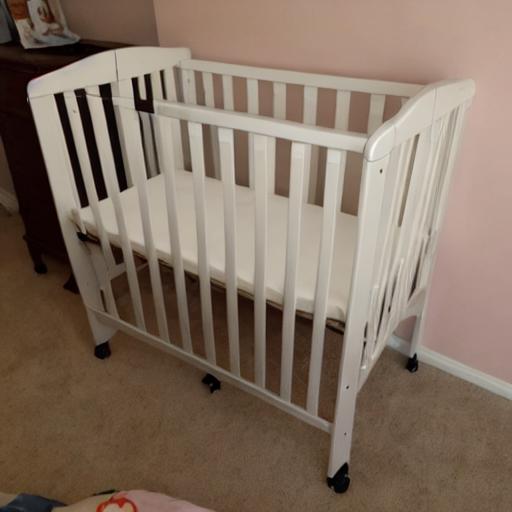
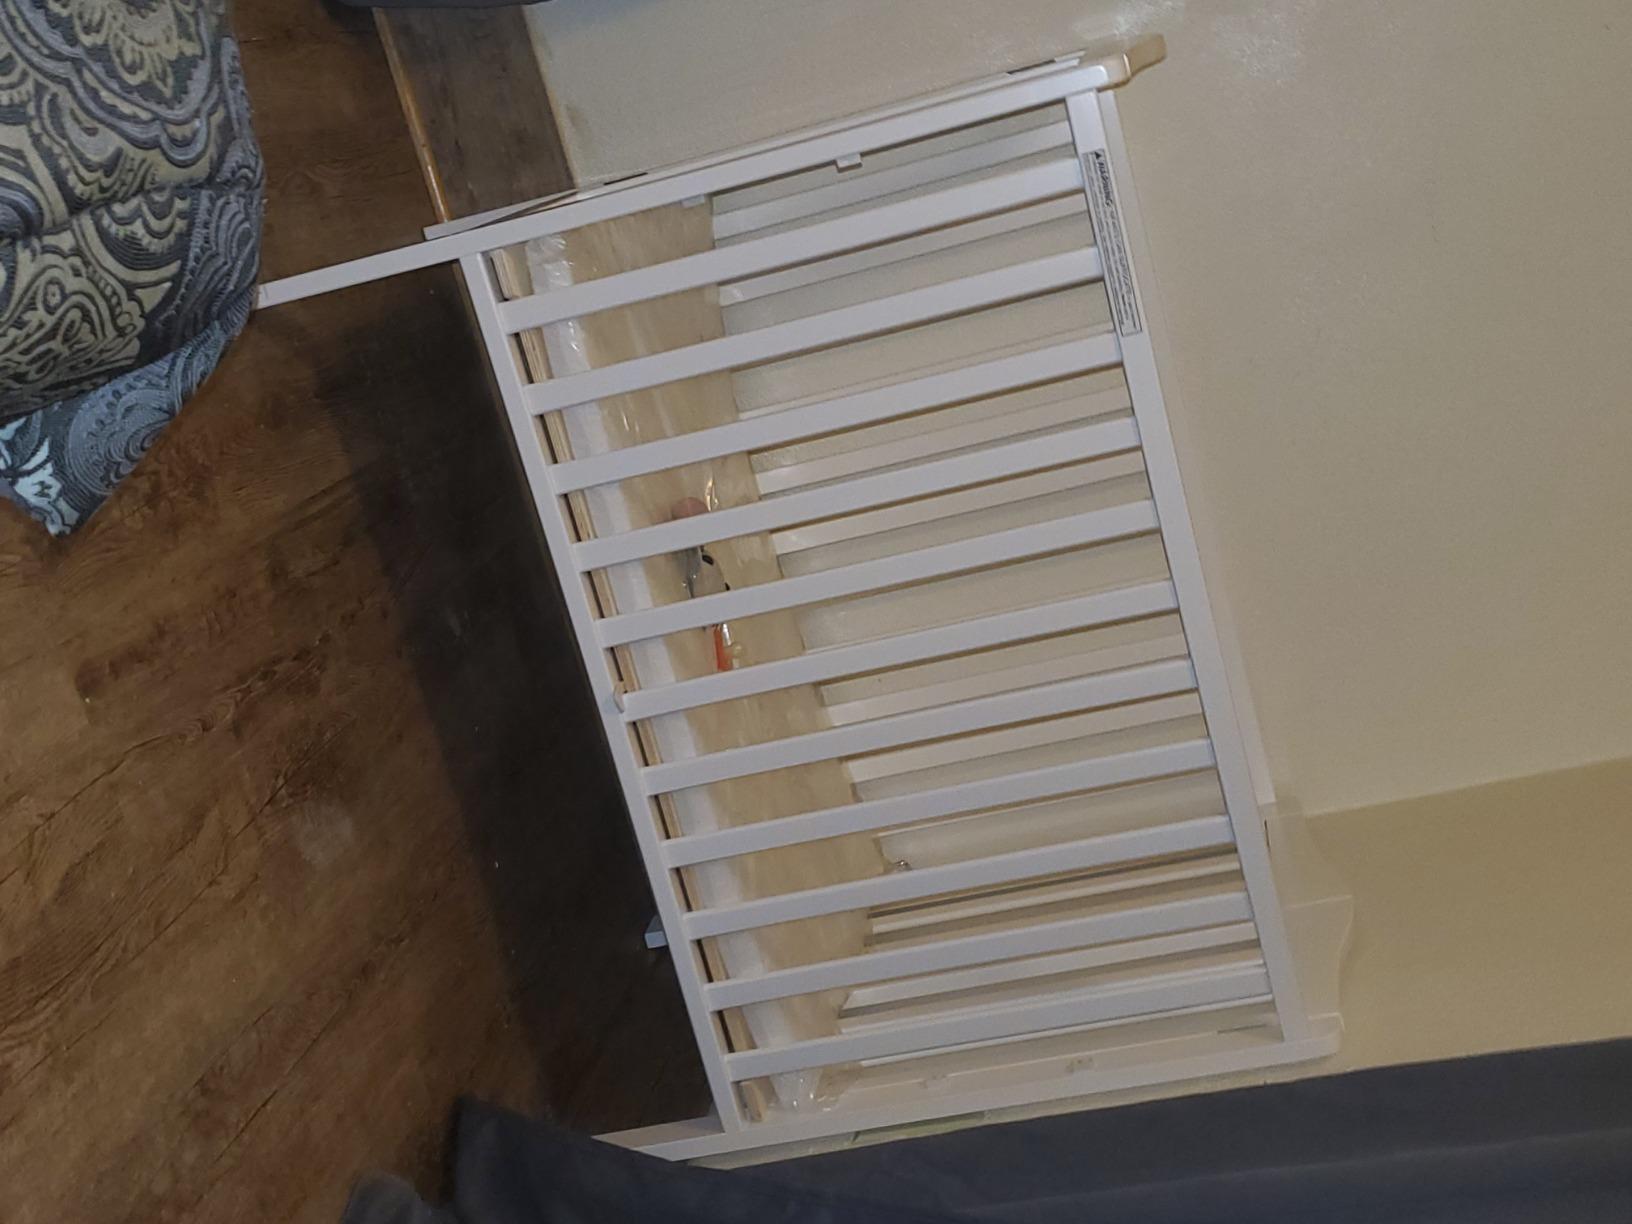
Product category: products_crib
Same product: no